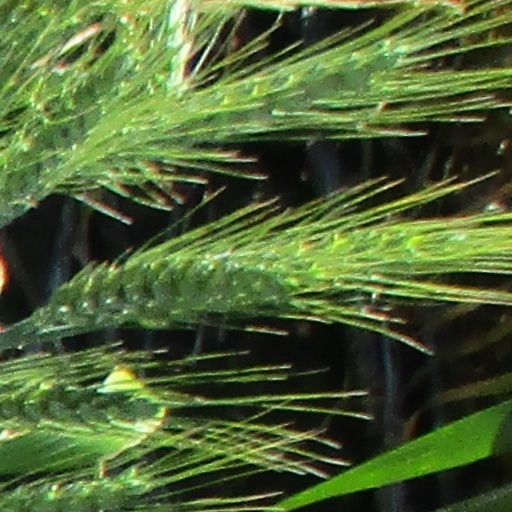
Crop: wheat